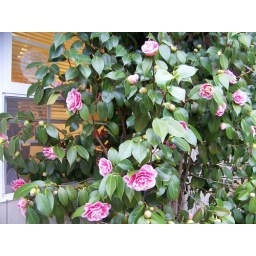
The camellia bush outside my kitchen window is in bloom!